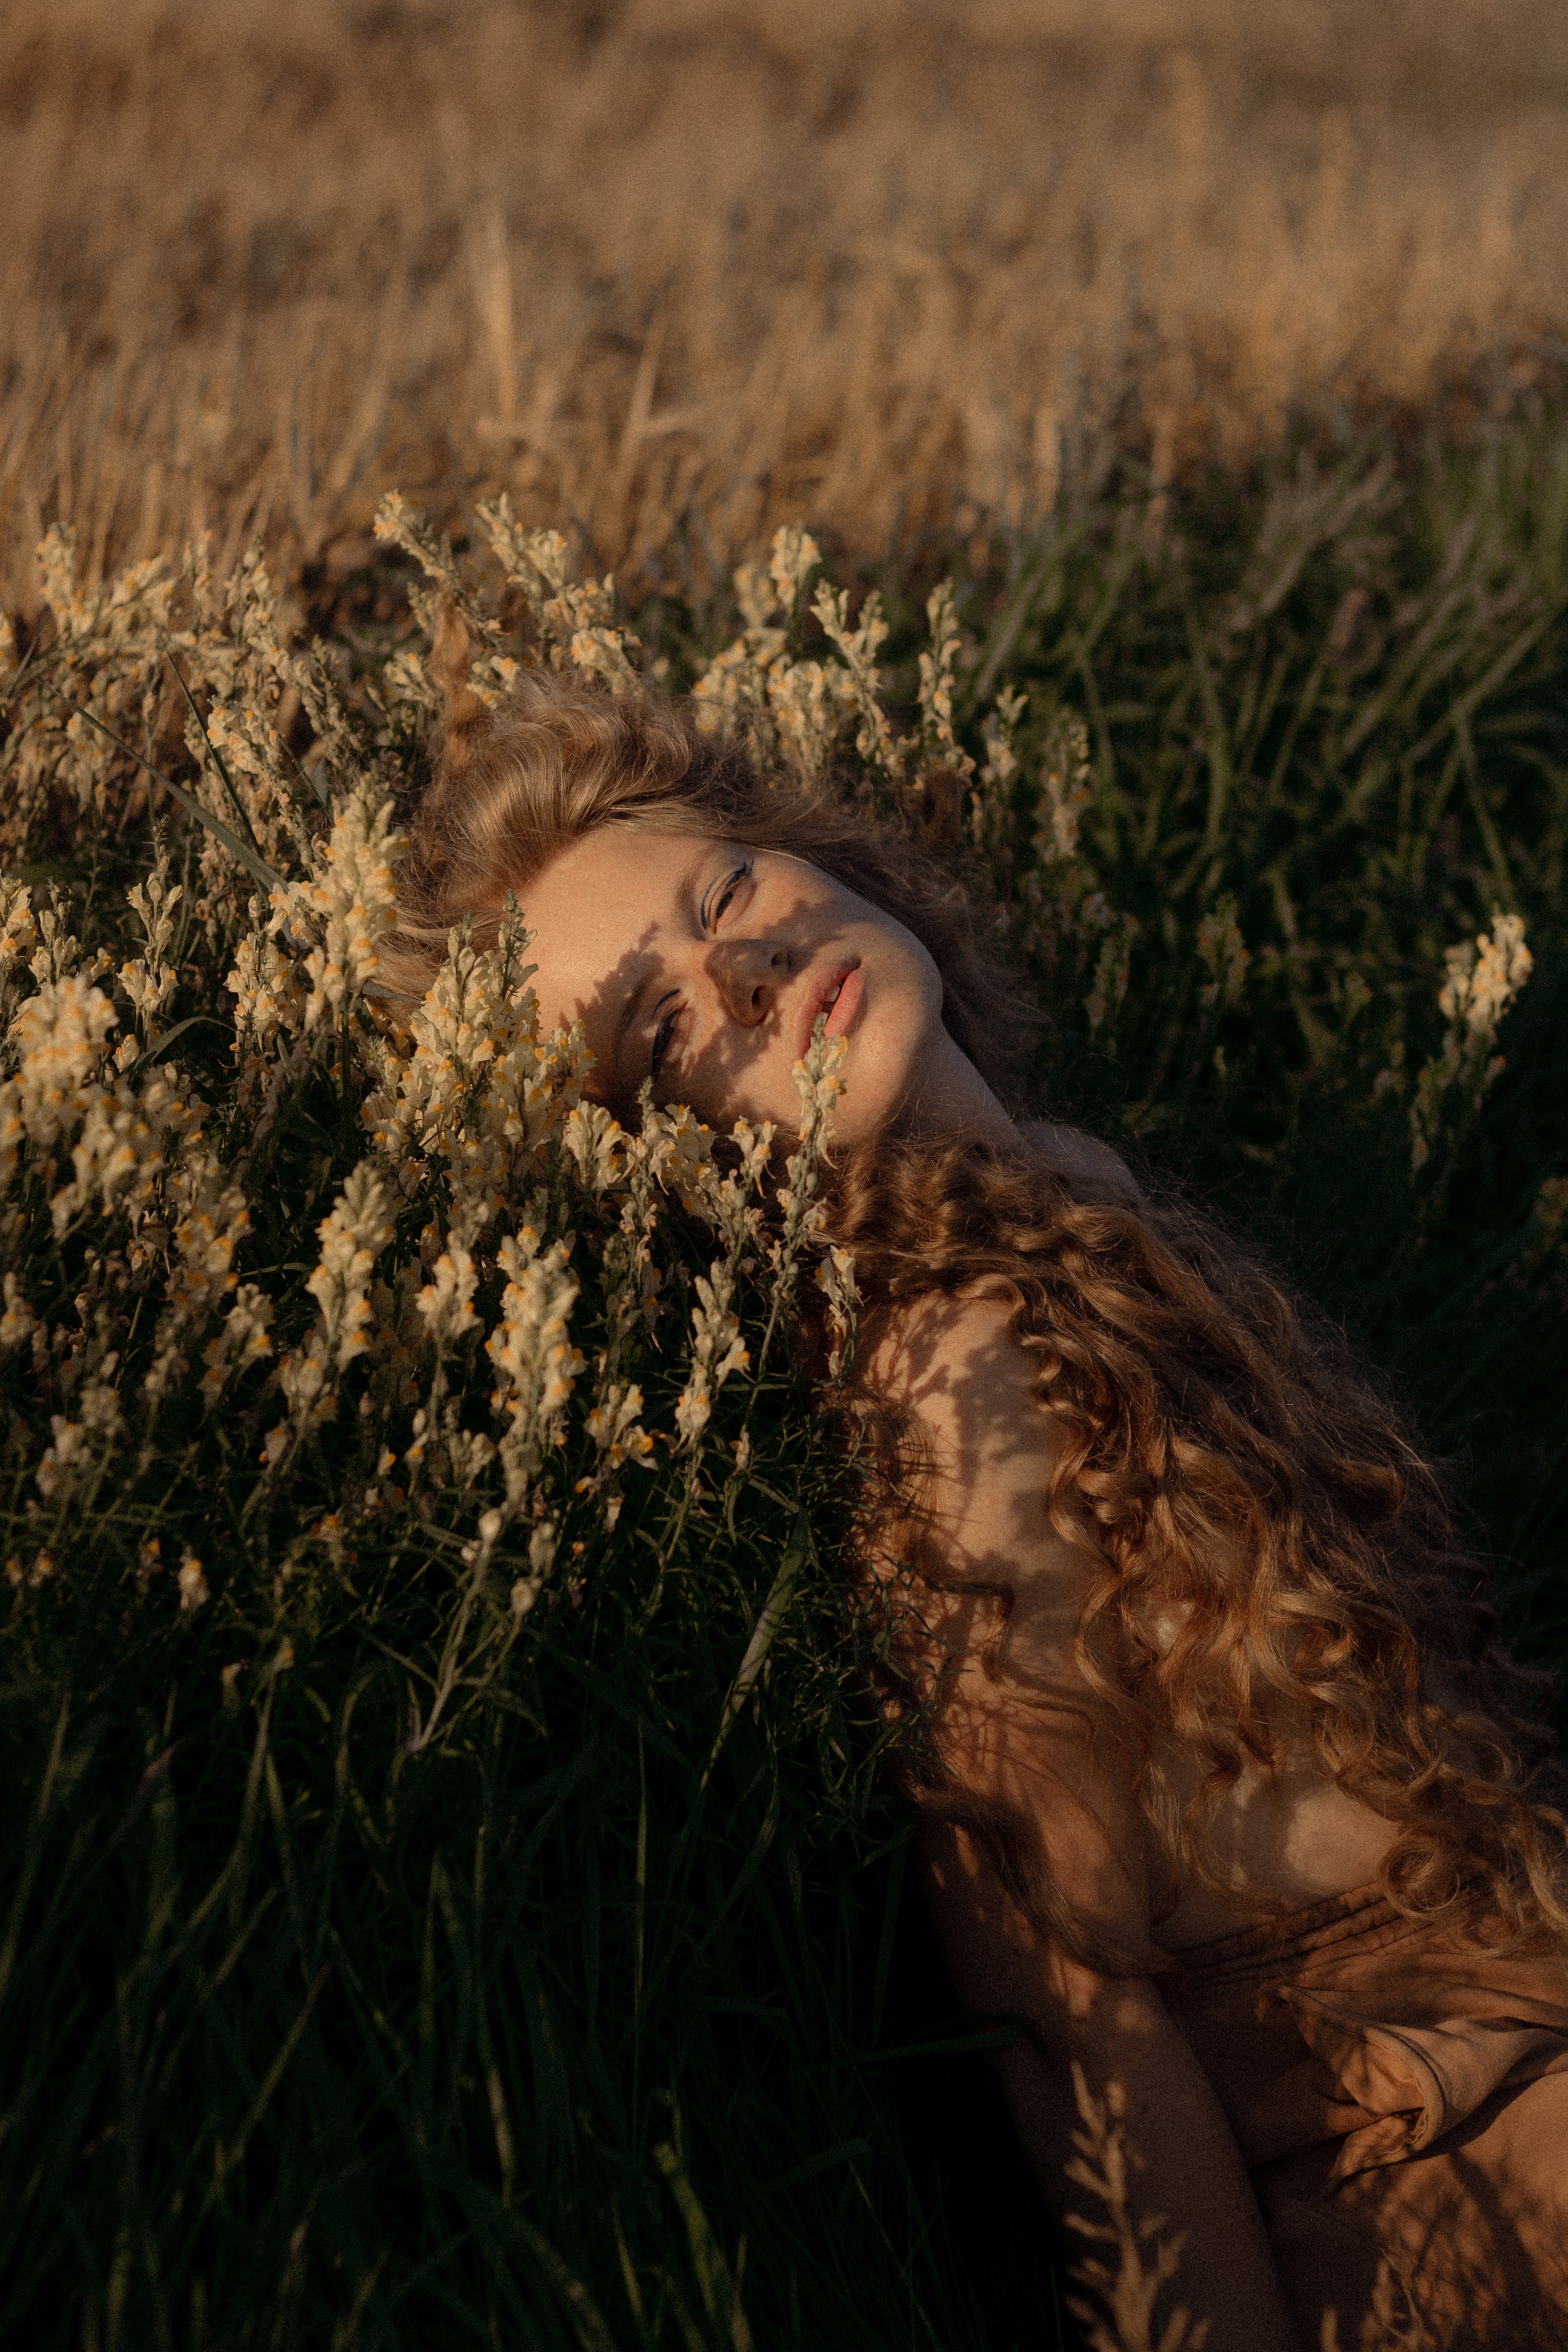
woman, plant community, ecoregion, plant, flash photography, People in nature, sunlight, happy, grassland, grass, natural landscape, landscape, Tints and shades, meadow, wood, grass family, prairie, agriculture, field, brown hair, soil, sunset, shrubland, wind, winter, steppe, wildflower, evening, backlighting, hill, horizon, crop, shadow, pasture, savanna, dusk, sunrise, tundra